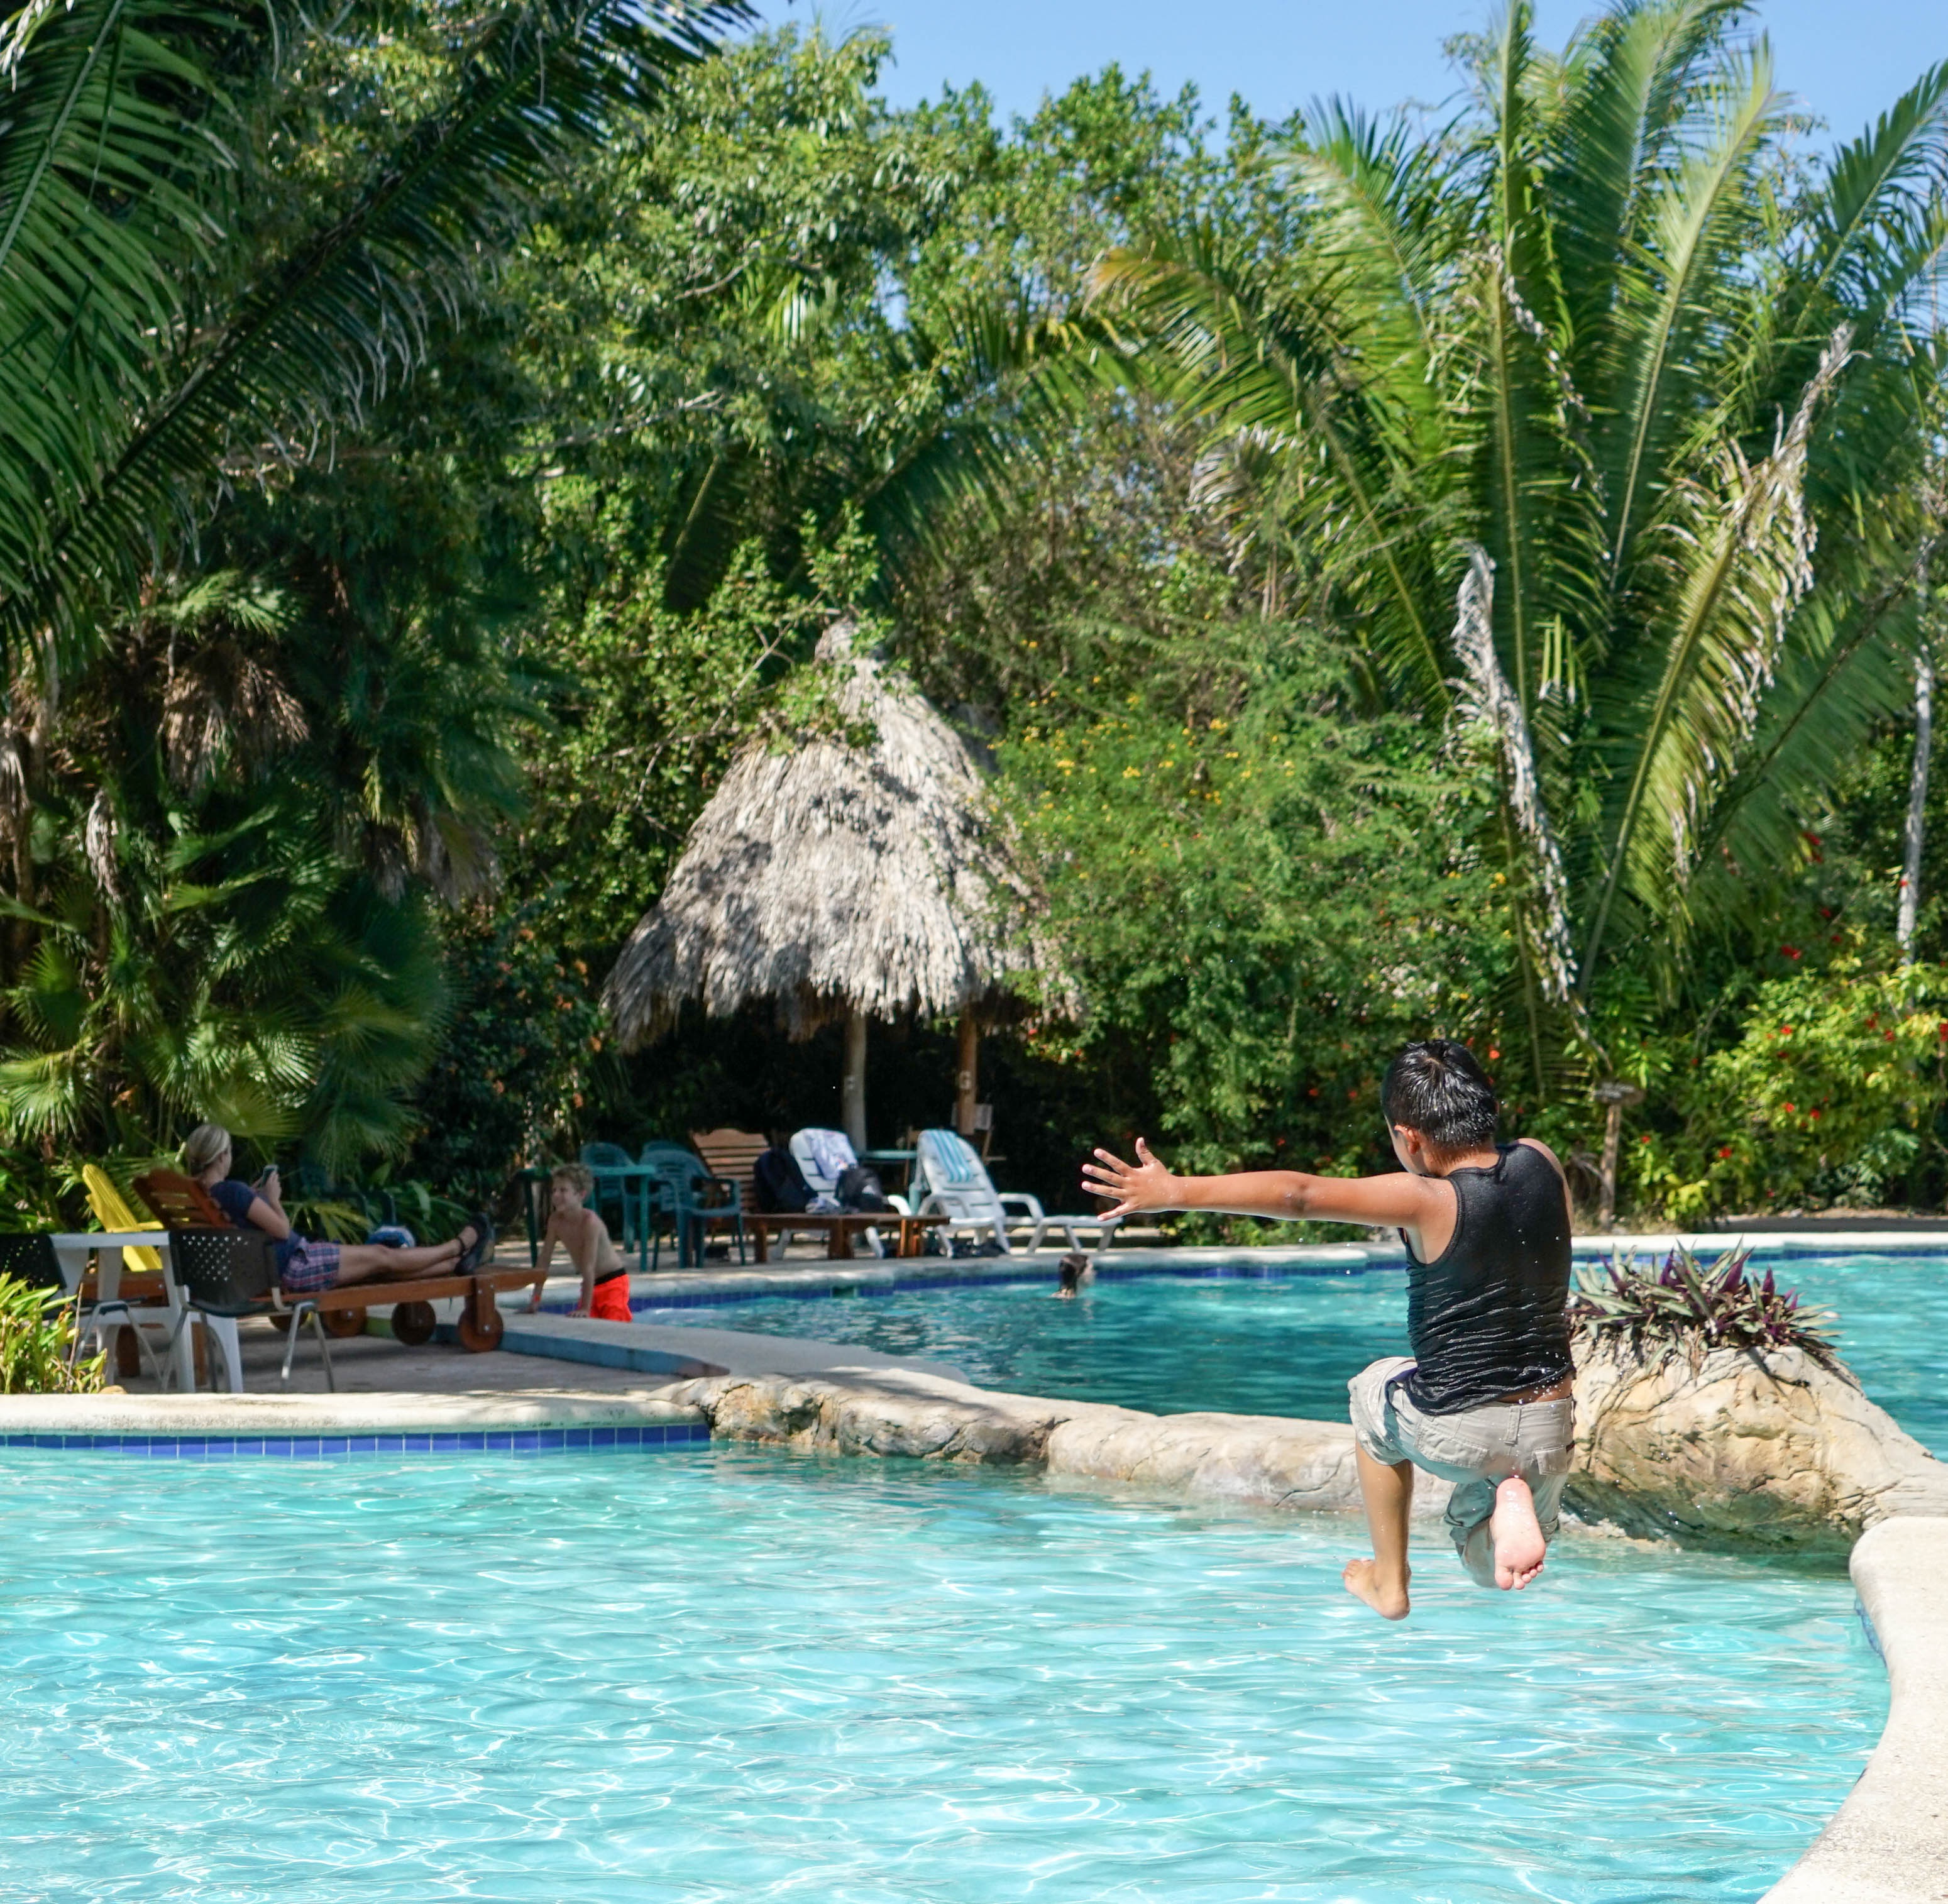
water, nature, person, people, boy, vacation, travel, green, jungle, paradise, swimming pool, tropical, america, lagoon, leisure, swimming, central, resort, caribbean, water park, tropics, belize, resort town, bacab jungle park, jumping pool